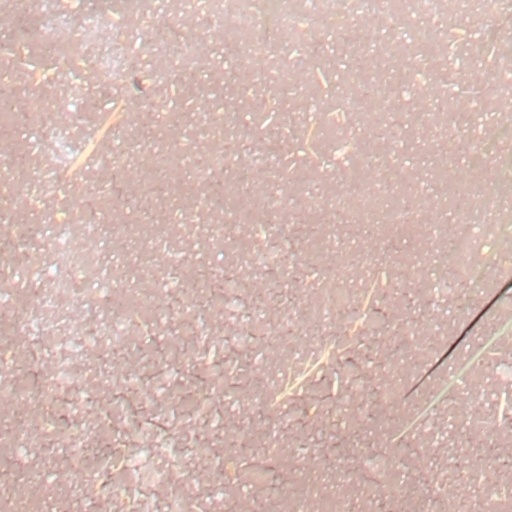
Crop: wheat